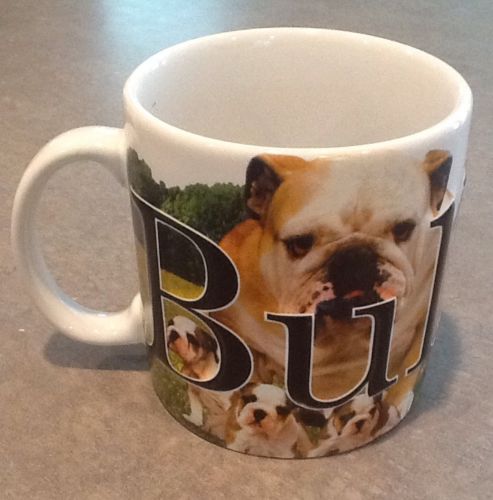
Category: mug